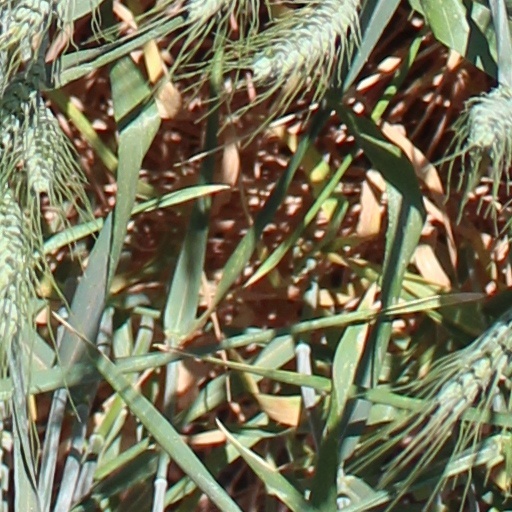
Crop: wheat